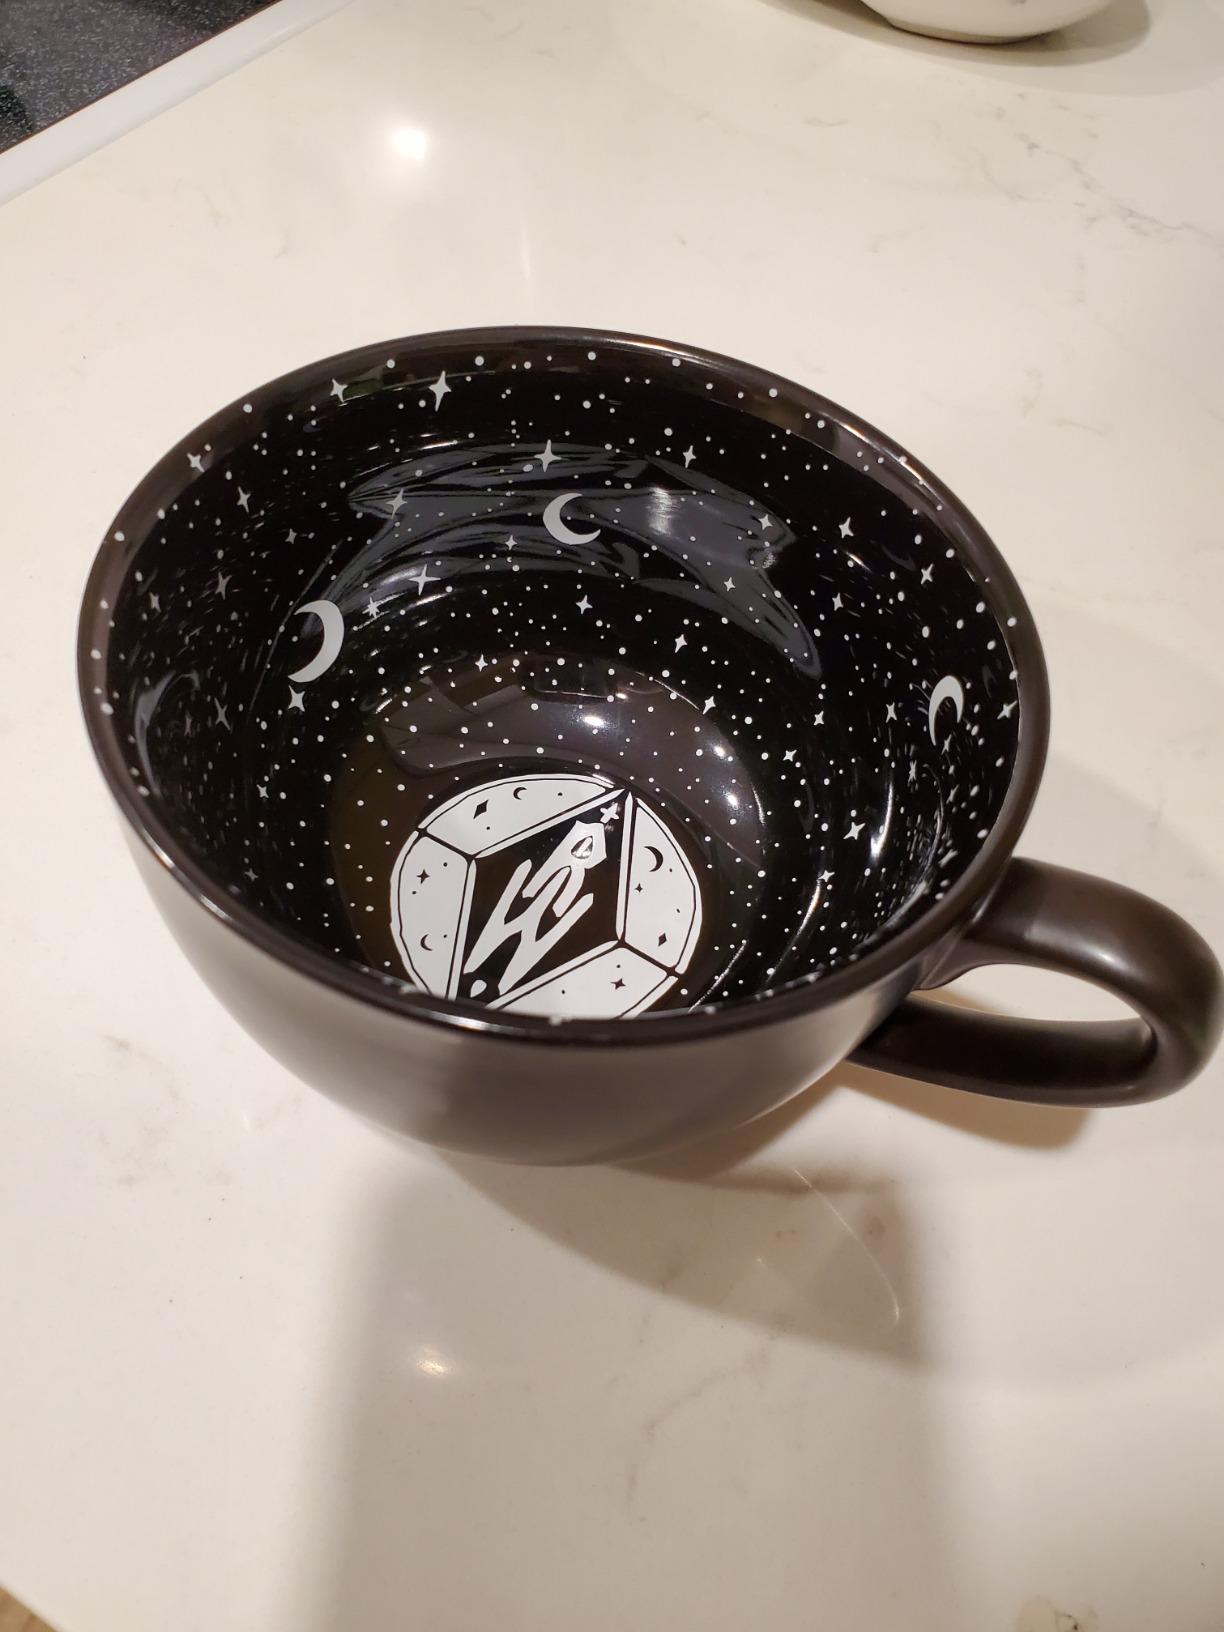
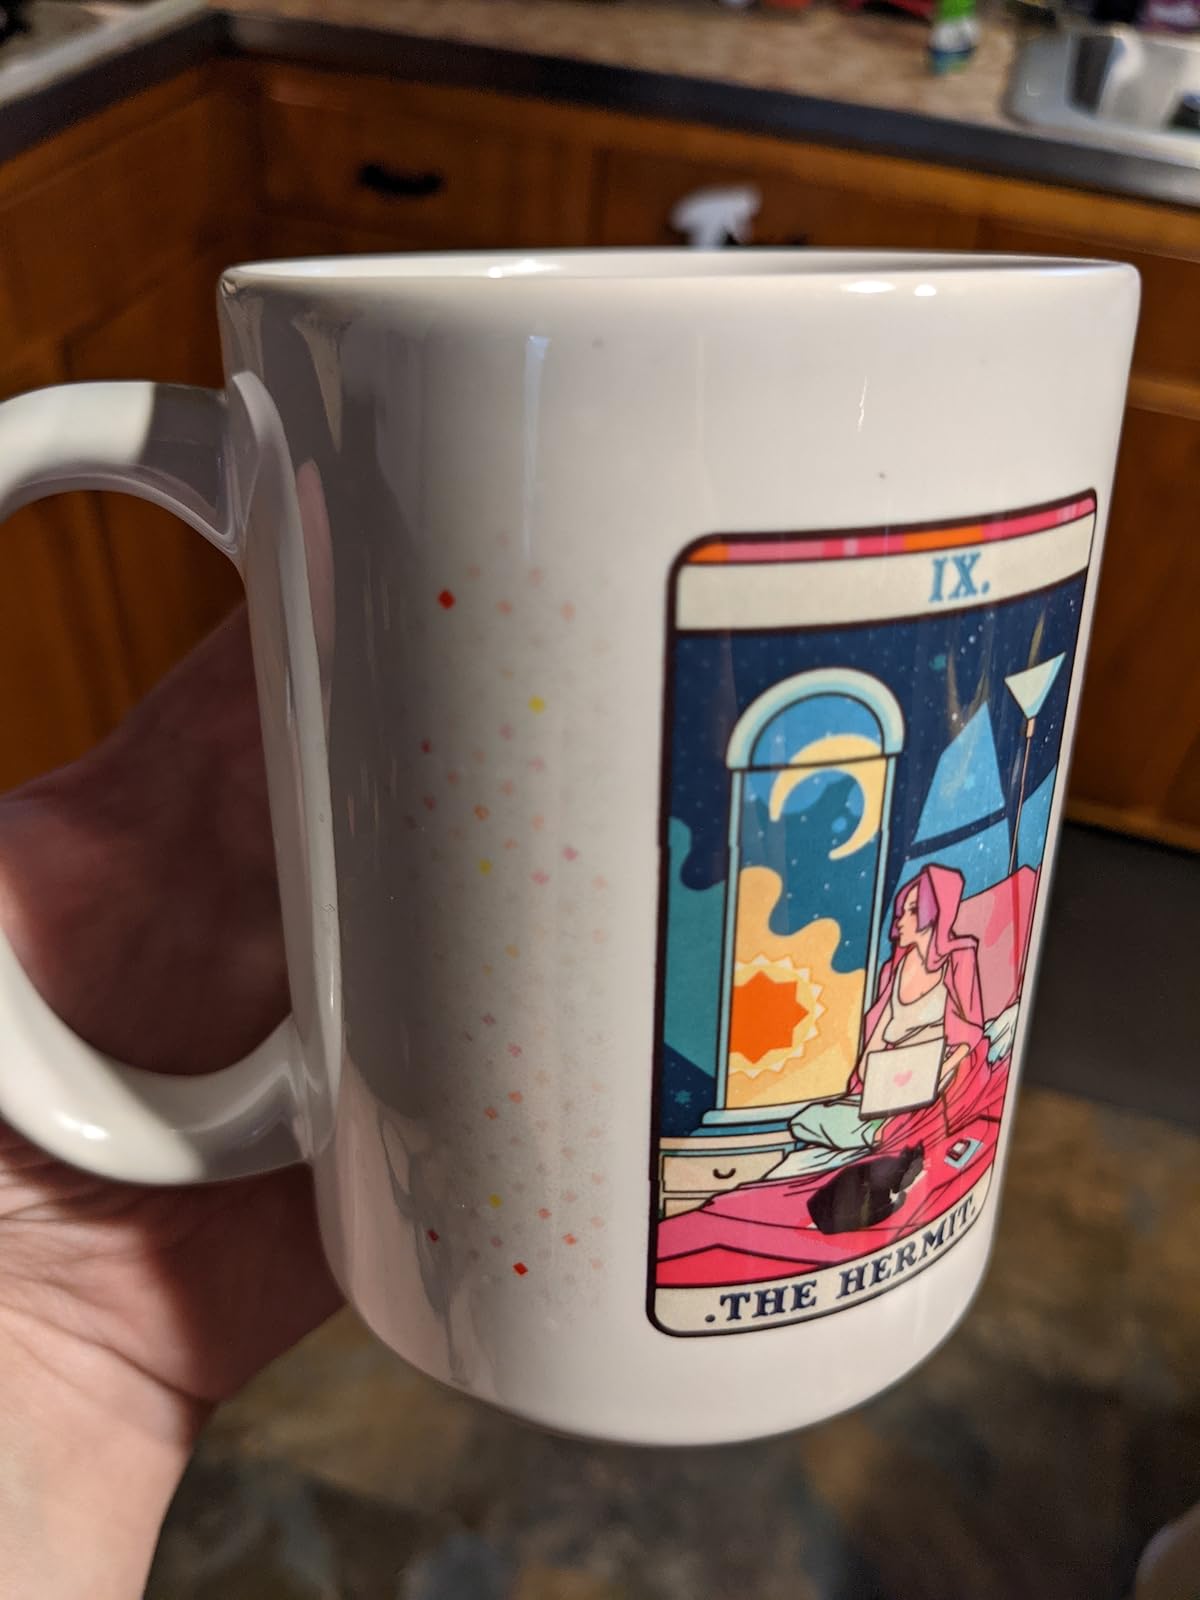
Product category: items_mug
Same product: no